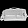
Label: Bag